Eerste Pastorie Winburg

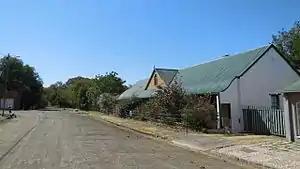

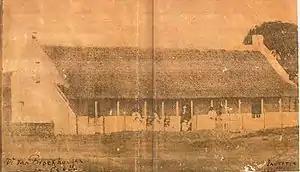
Eerste Pastorie 1865 - First build with thatch roof

The Eerste Pastorie is an historic residence in Winburg in the Free State of South Africa. The building was constructed in 1850 for the Dutch Reformed Church's pastor or predikant.